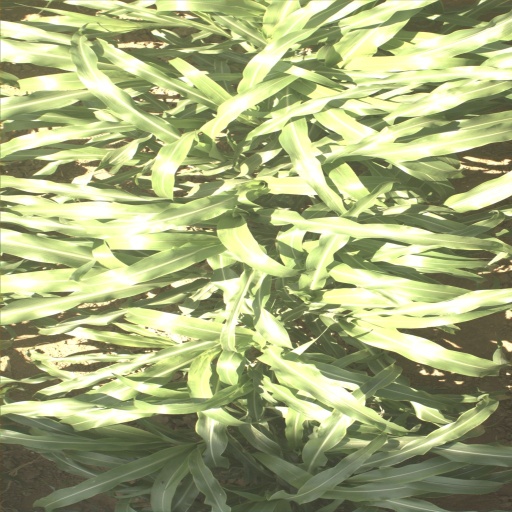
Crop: sorghum